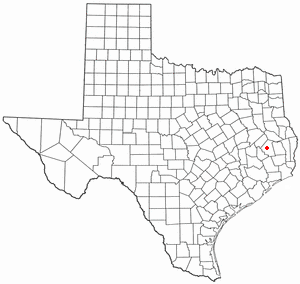
La ville de Seven Oaks est située dans le comté de Polk, dans l’État du Texas, aux États-Unis. Sa population s’élevait à 111 habitants lors du recensement de 2010, estimée à 119 habitants en 2016.